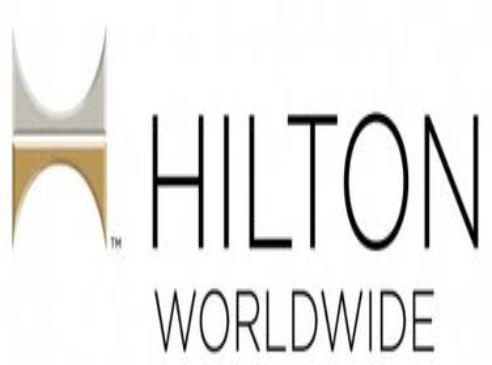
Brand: Hilton Worldwide-2
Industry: Others